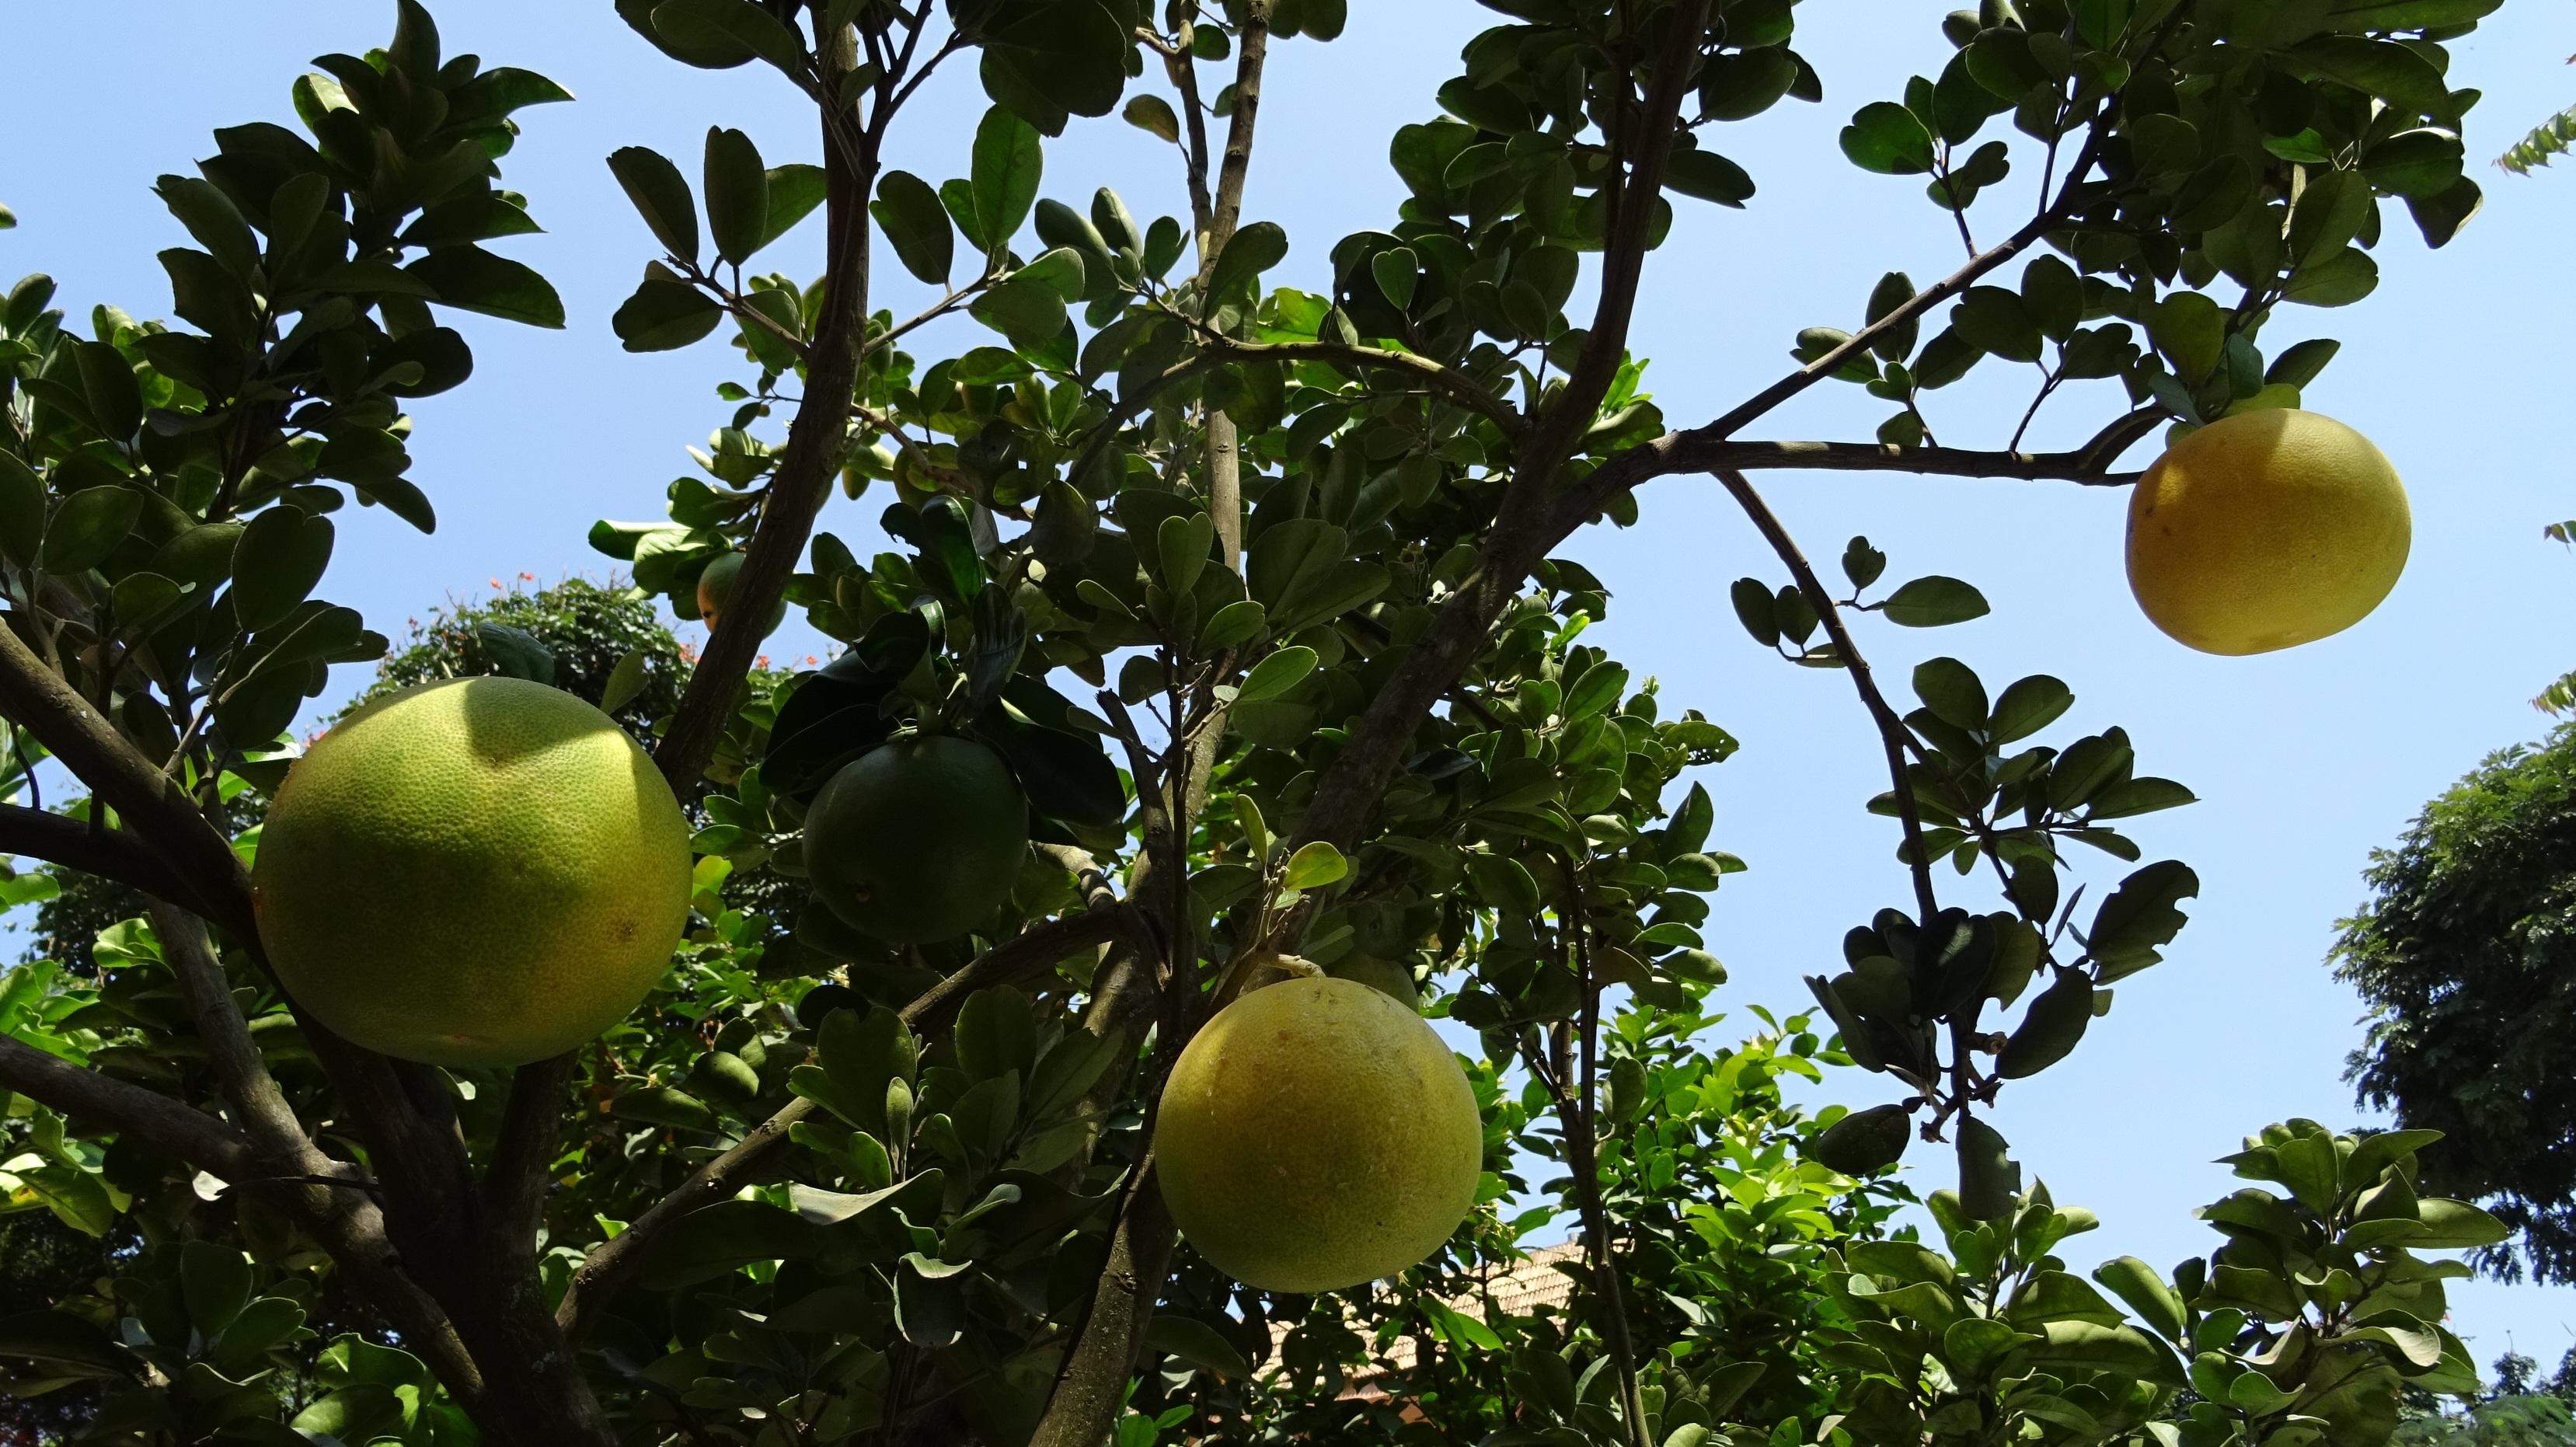
tree, branch, plant, fruit, flower, ripe, food, green, produce, botany, yellow, dharwad, flora, grapefruit, hybrid, india, citrus, sour, subtropical, flowering plant, bitter orange, land plant, citrus paradisi, semi sweet